King's Park, Glasgow

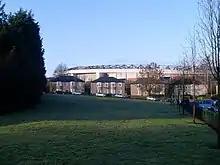
Four-in-a-block houses on King's Park's western periphery, with Hampden Park behind

As of 2005, it had a population of 14,552 residents. The ethnic makeup was approximately 98% White, 0.8% Asian, 0.6% Oriental and 0.6% mixed race. In 2007, residents of the cottage flats in the area were told they would not be entitled to the substantial council tax refunds which had been awarded to householders in almost identical properties in neighbouring Croftfoot, as theirs was considered a more affluent part of the city and consequently the higher payment 'band' applied was correct.